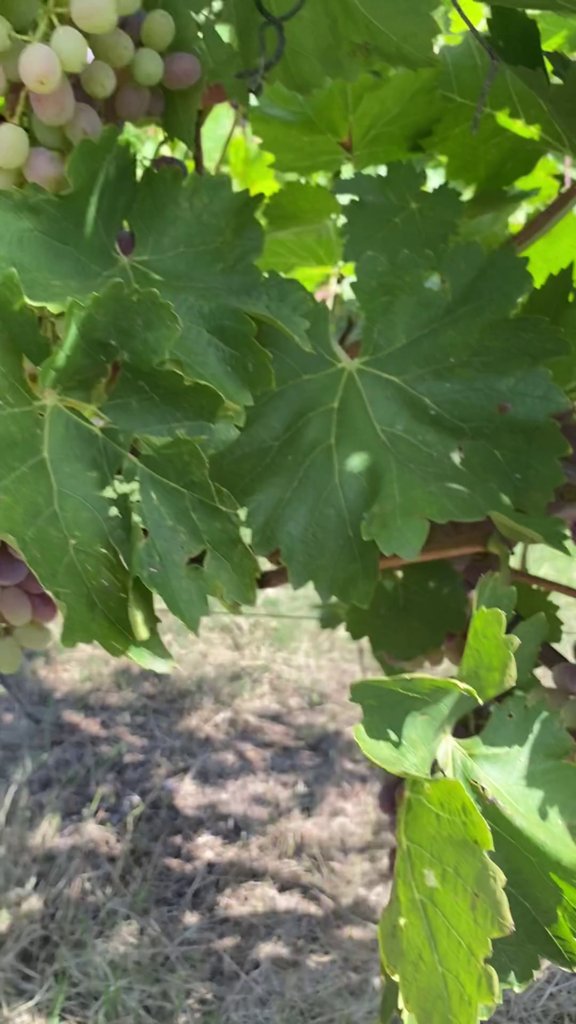
Berries visible: 31
Grape clusters: 2